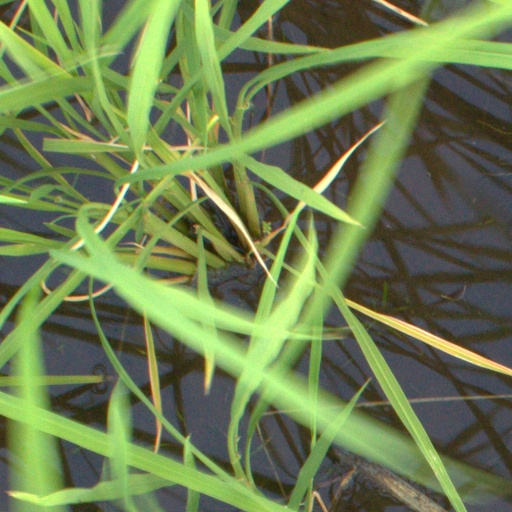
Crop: rice